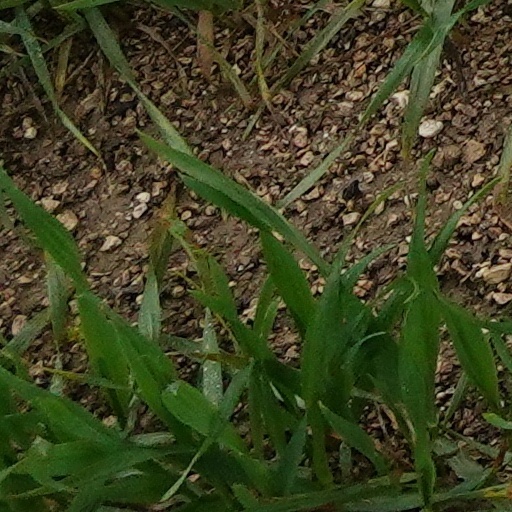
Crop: wheat